Cologne–Aachen high-speed railway

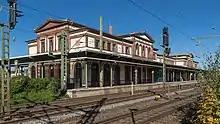
Düren station building

Sindorf station was opened at line-km 22.4 between Dorsfeld and Horrem in 1912. The station had a platform north and south of the old line. The former Dorsfeld station was abandoned at the same time. Dorsfeld was a junction for sidings to the nearby gravel pits. Dorsfeld station became the location of overtaking loops for freight traffic with the opening of the parallel S-Bahn line in 2002. The Blatzheim block post was located at line-km 25.8 from 1952 to 1966. With the commissioning of the S-Bahn line, Sindorf station was also relocated to line-km 21.4 and redesignated as a halt. The station is in the south-east of the Kerpen district of Sindorf and has a side platform on the south side of the S-Bahn line. This is bounded to the south by a noise barrier and the entrances and exits are at the ends of the platform.